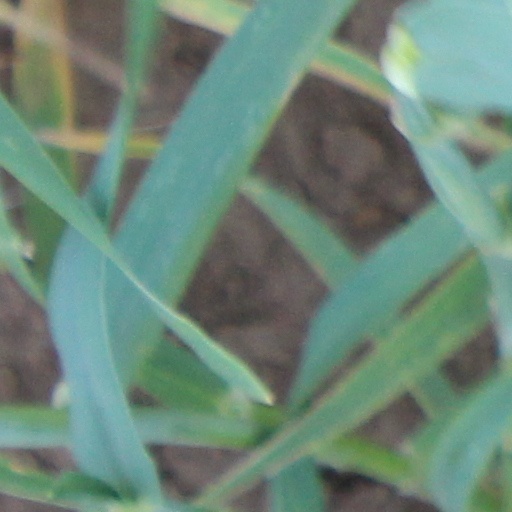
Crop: wheat